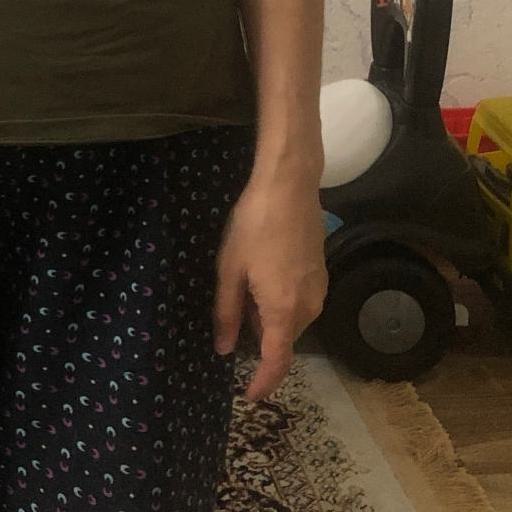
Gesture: no_gesture